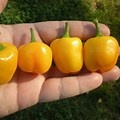
Label: capsicum